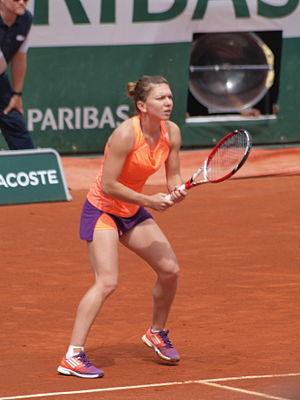
Internationaux de France de tennis, le 2 juin 2014, sur le court Philippe Chatrier